Paul Biya

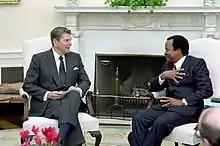
Biya with U.S. president Ronald Reagan in 1986

Under his rule, the country adopted a structural adjustment plan submitted to it by the International Monetary Fund (IMF) and World Bank, which involved privatization, opening up to competition, and reducing social spending. Civil servants' salaries were reduced by 60%, and the informal sector increased very significantly.